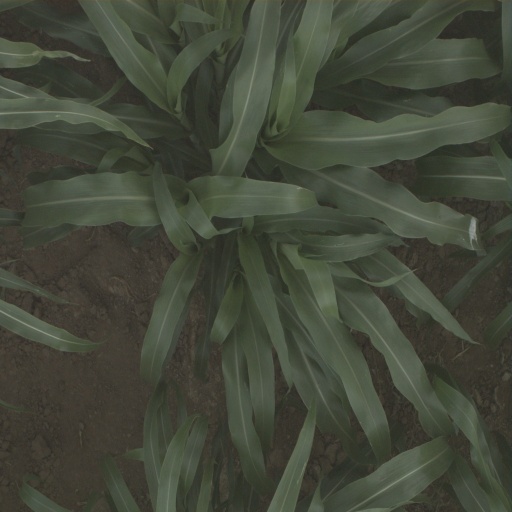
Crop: sorghum